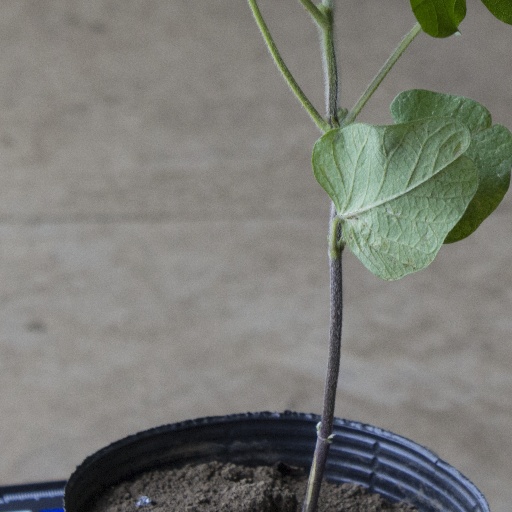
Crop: soybean